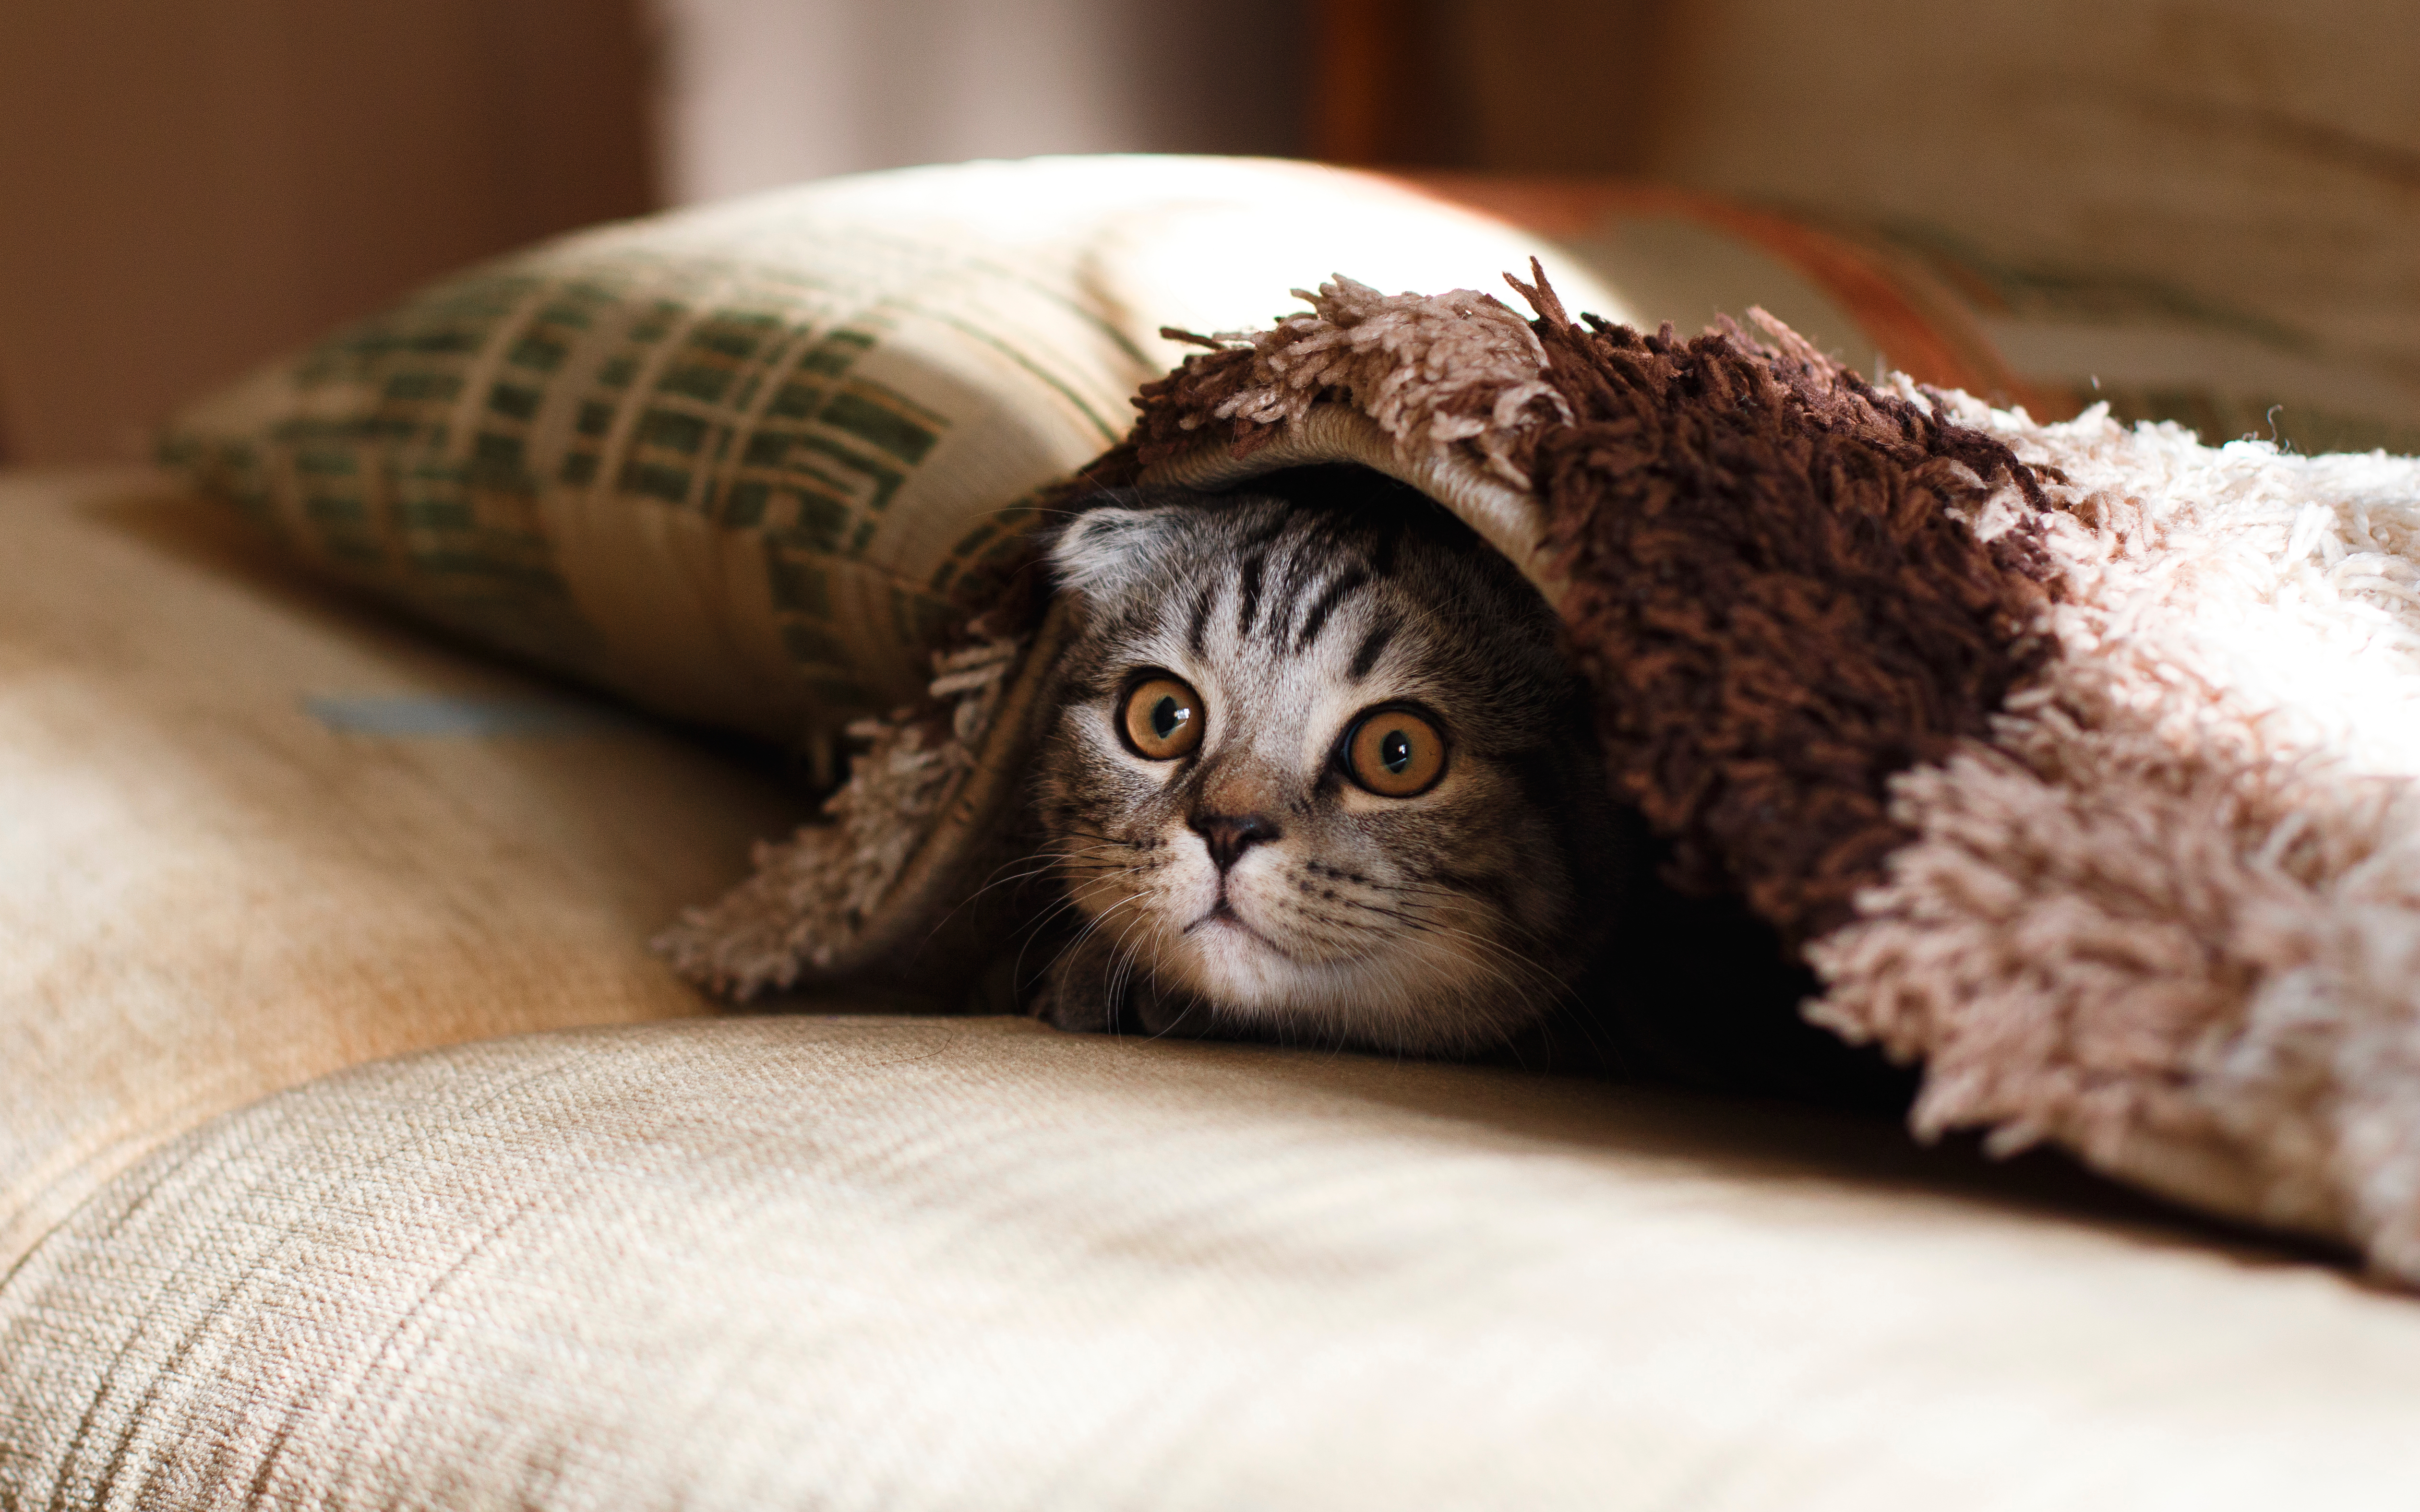
cat, mammal, close up, macro photography, small to medium sized cats, cat like mammal